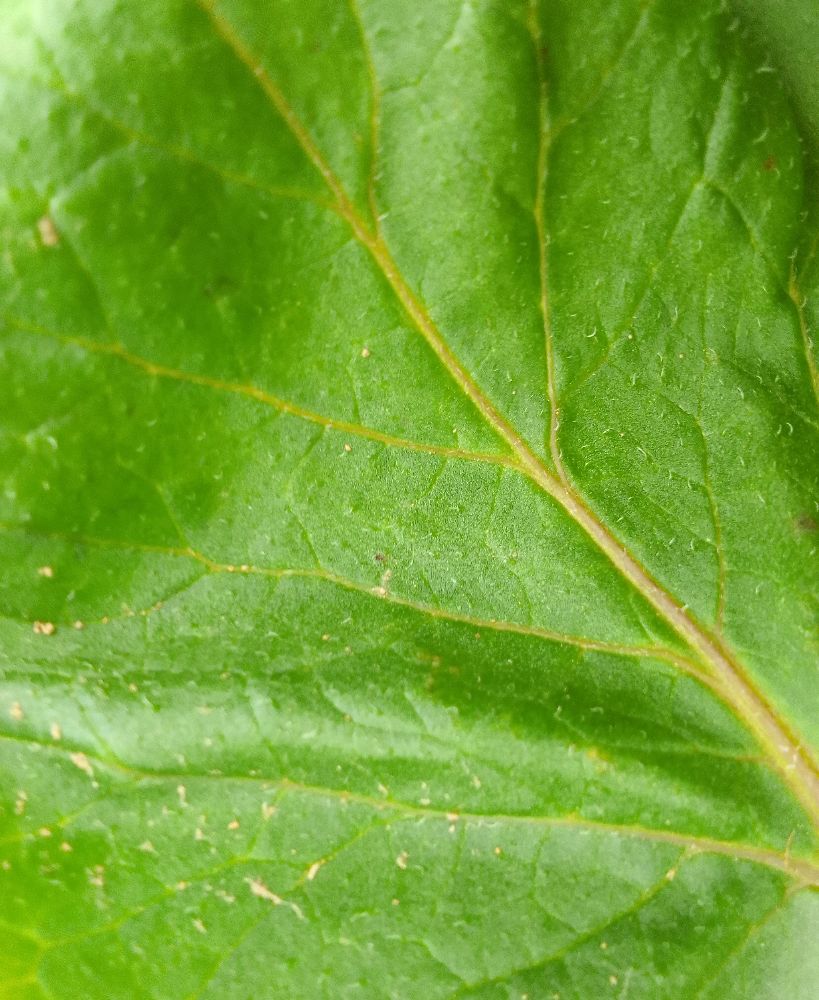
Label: Healthy